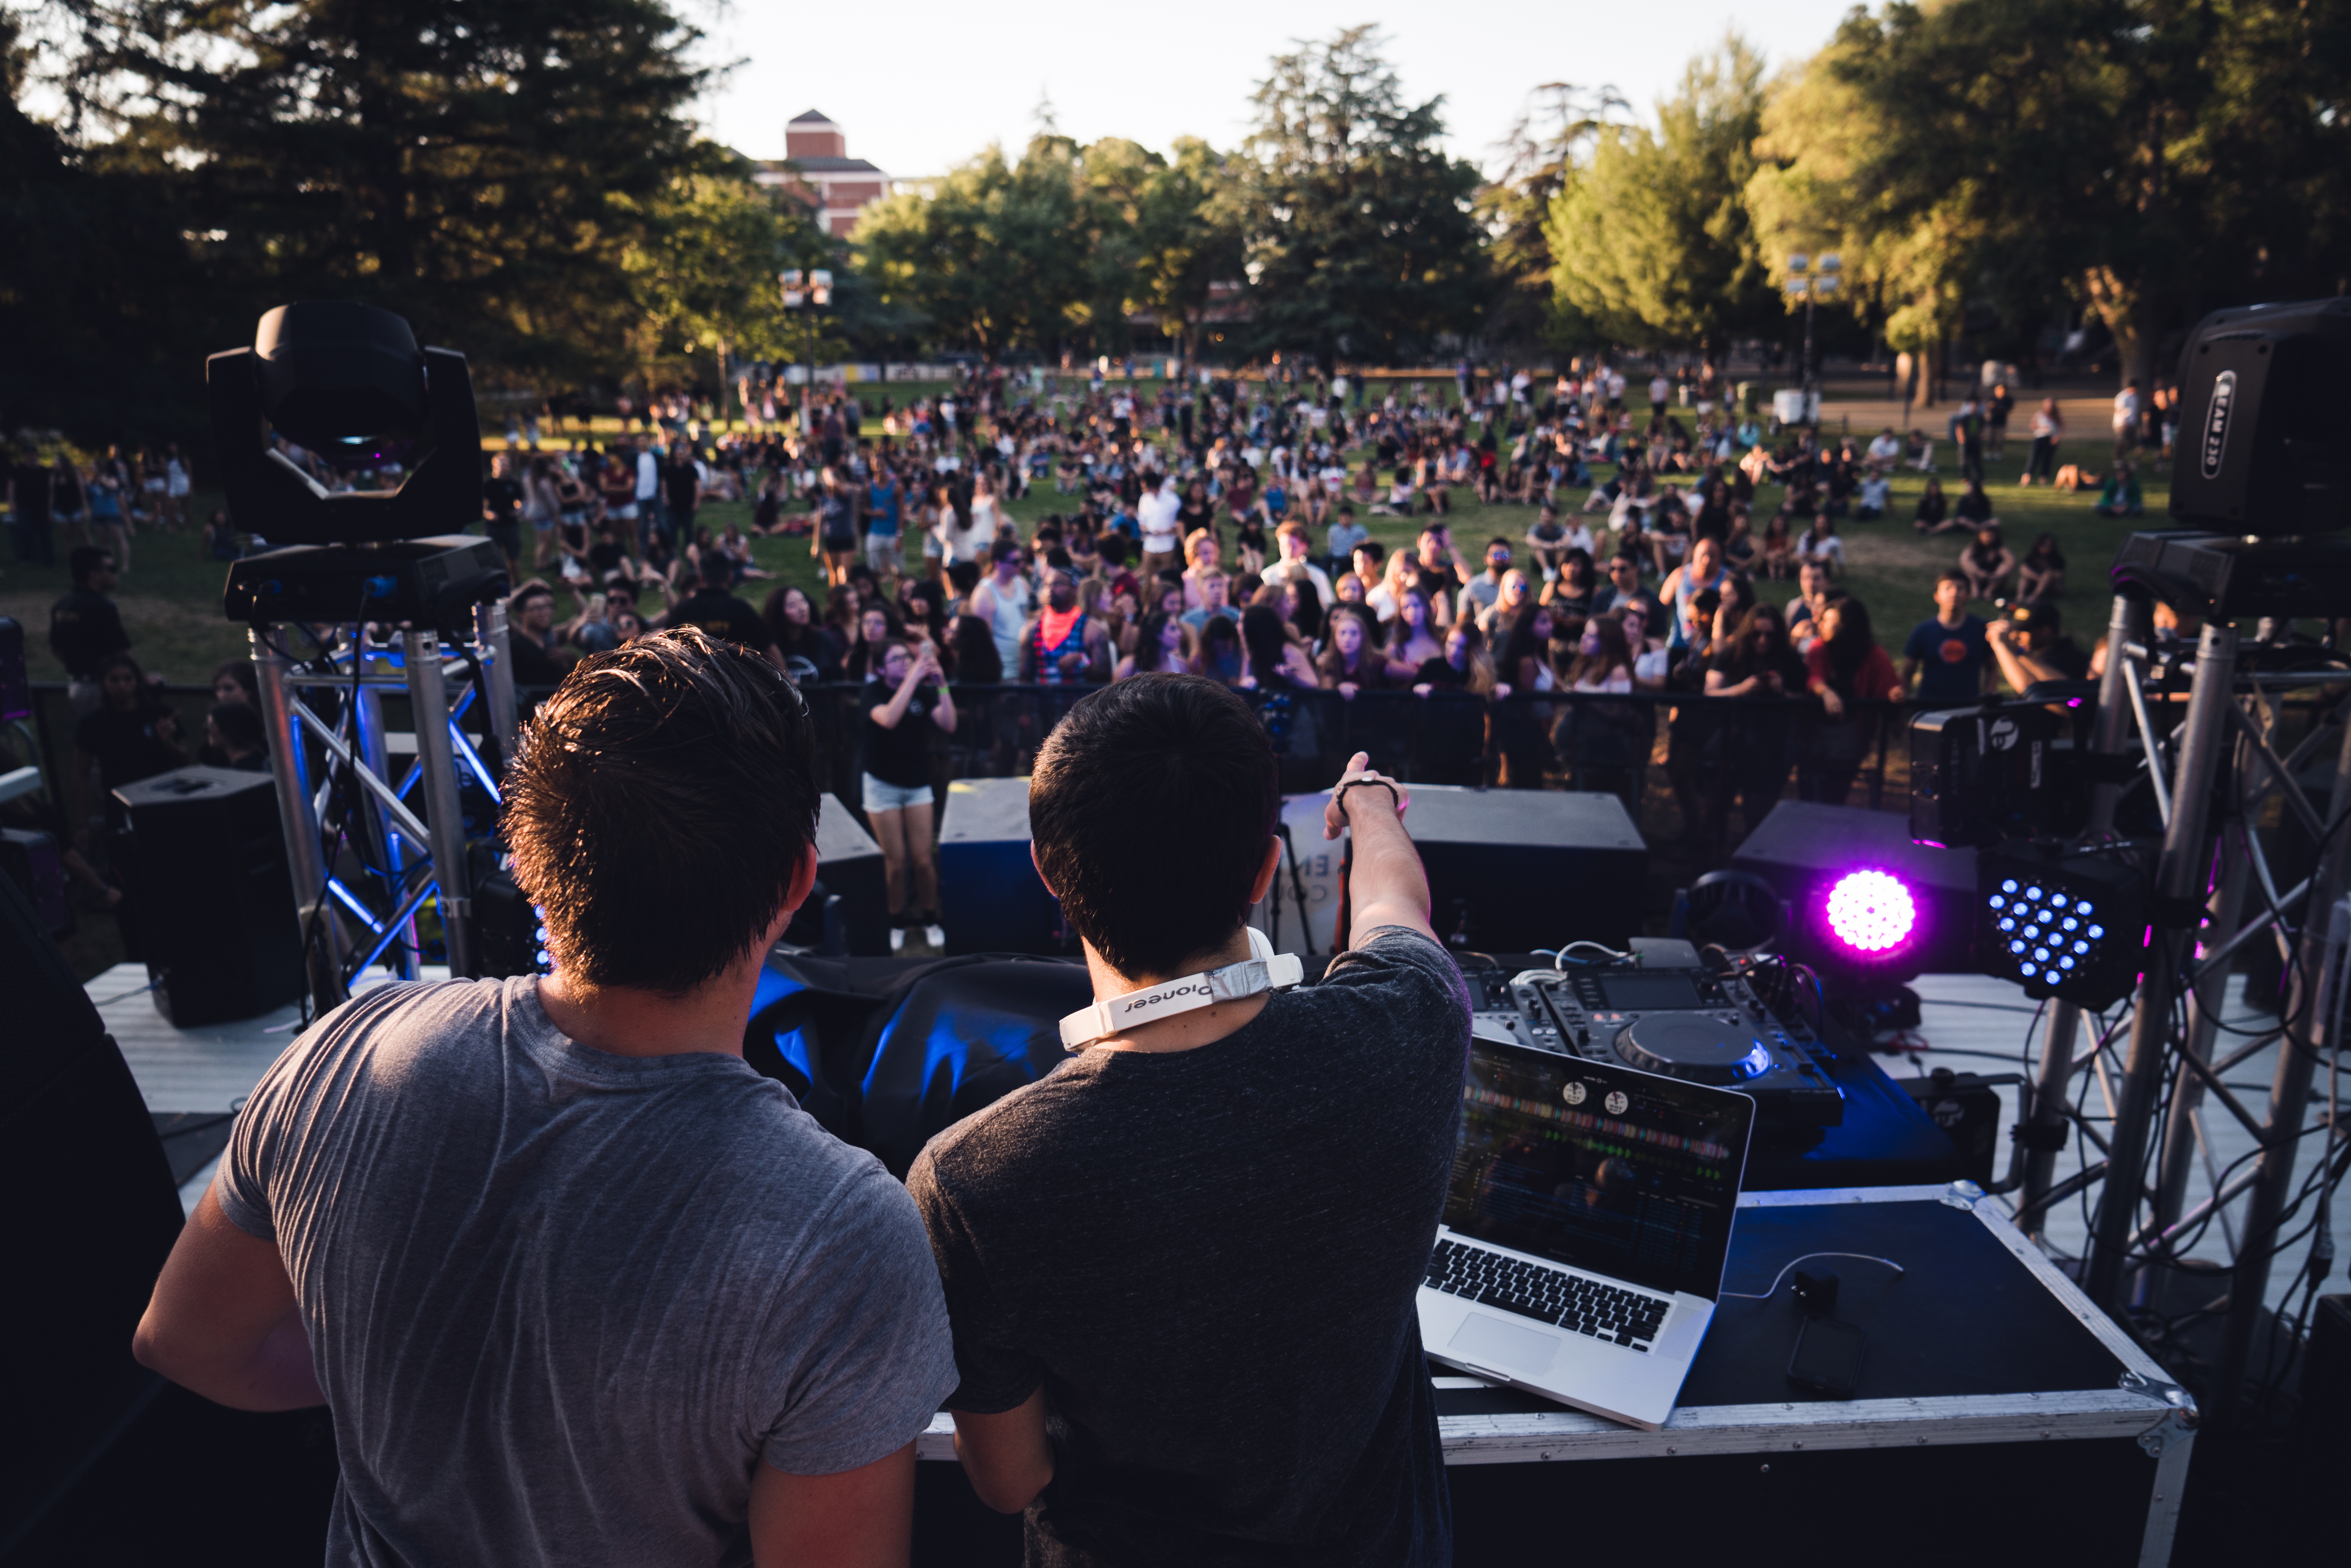
music, crowd, concert, audience, live, dance, show, musician, set, dj, festival, performance, entertainment, trap, fans, trance, dj party, young people, electronic music, drum and bass, dub step